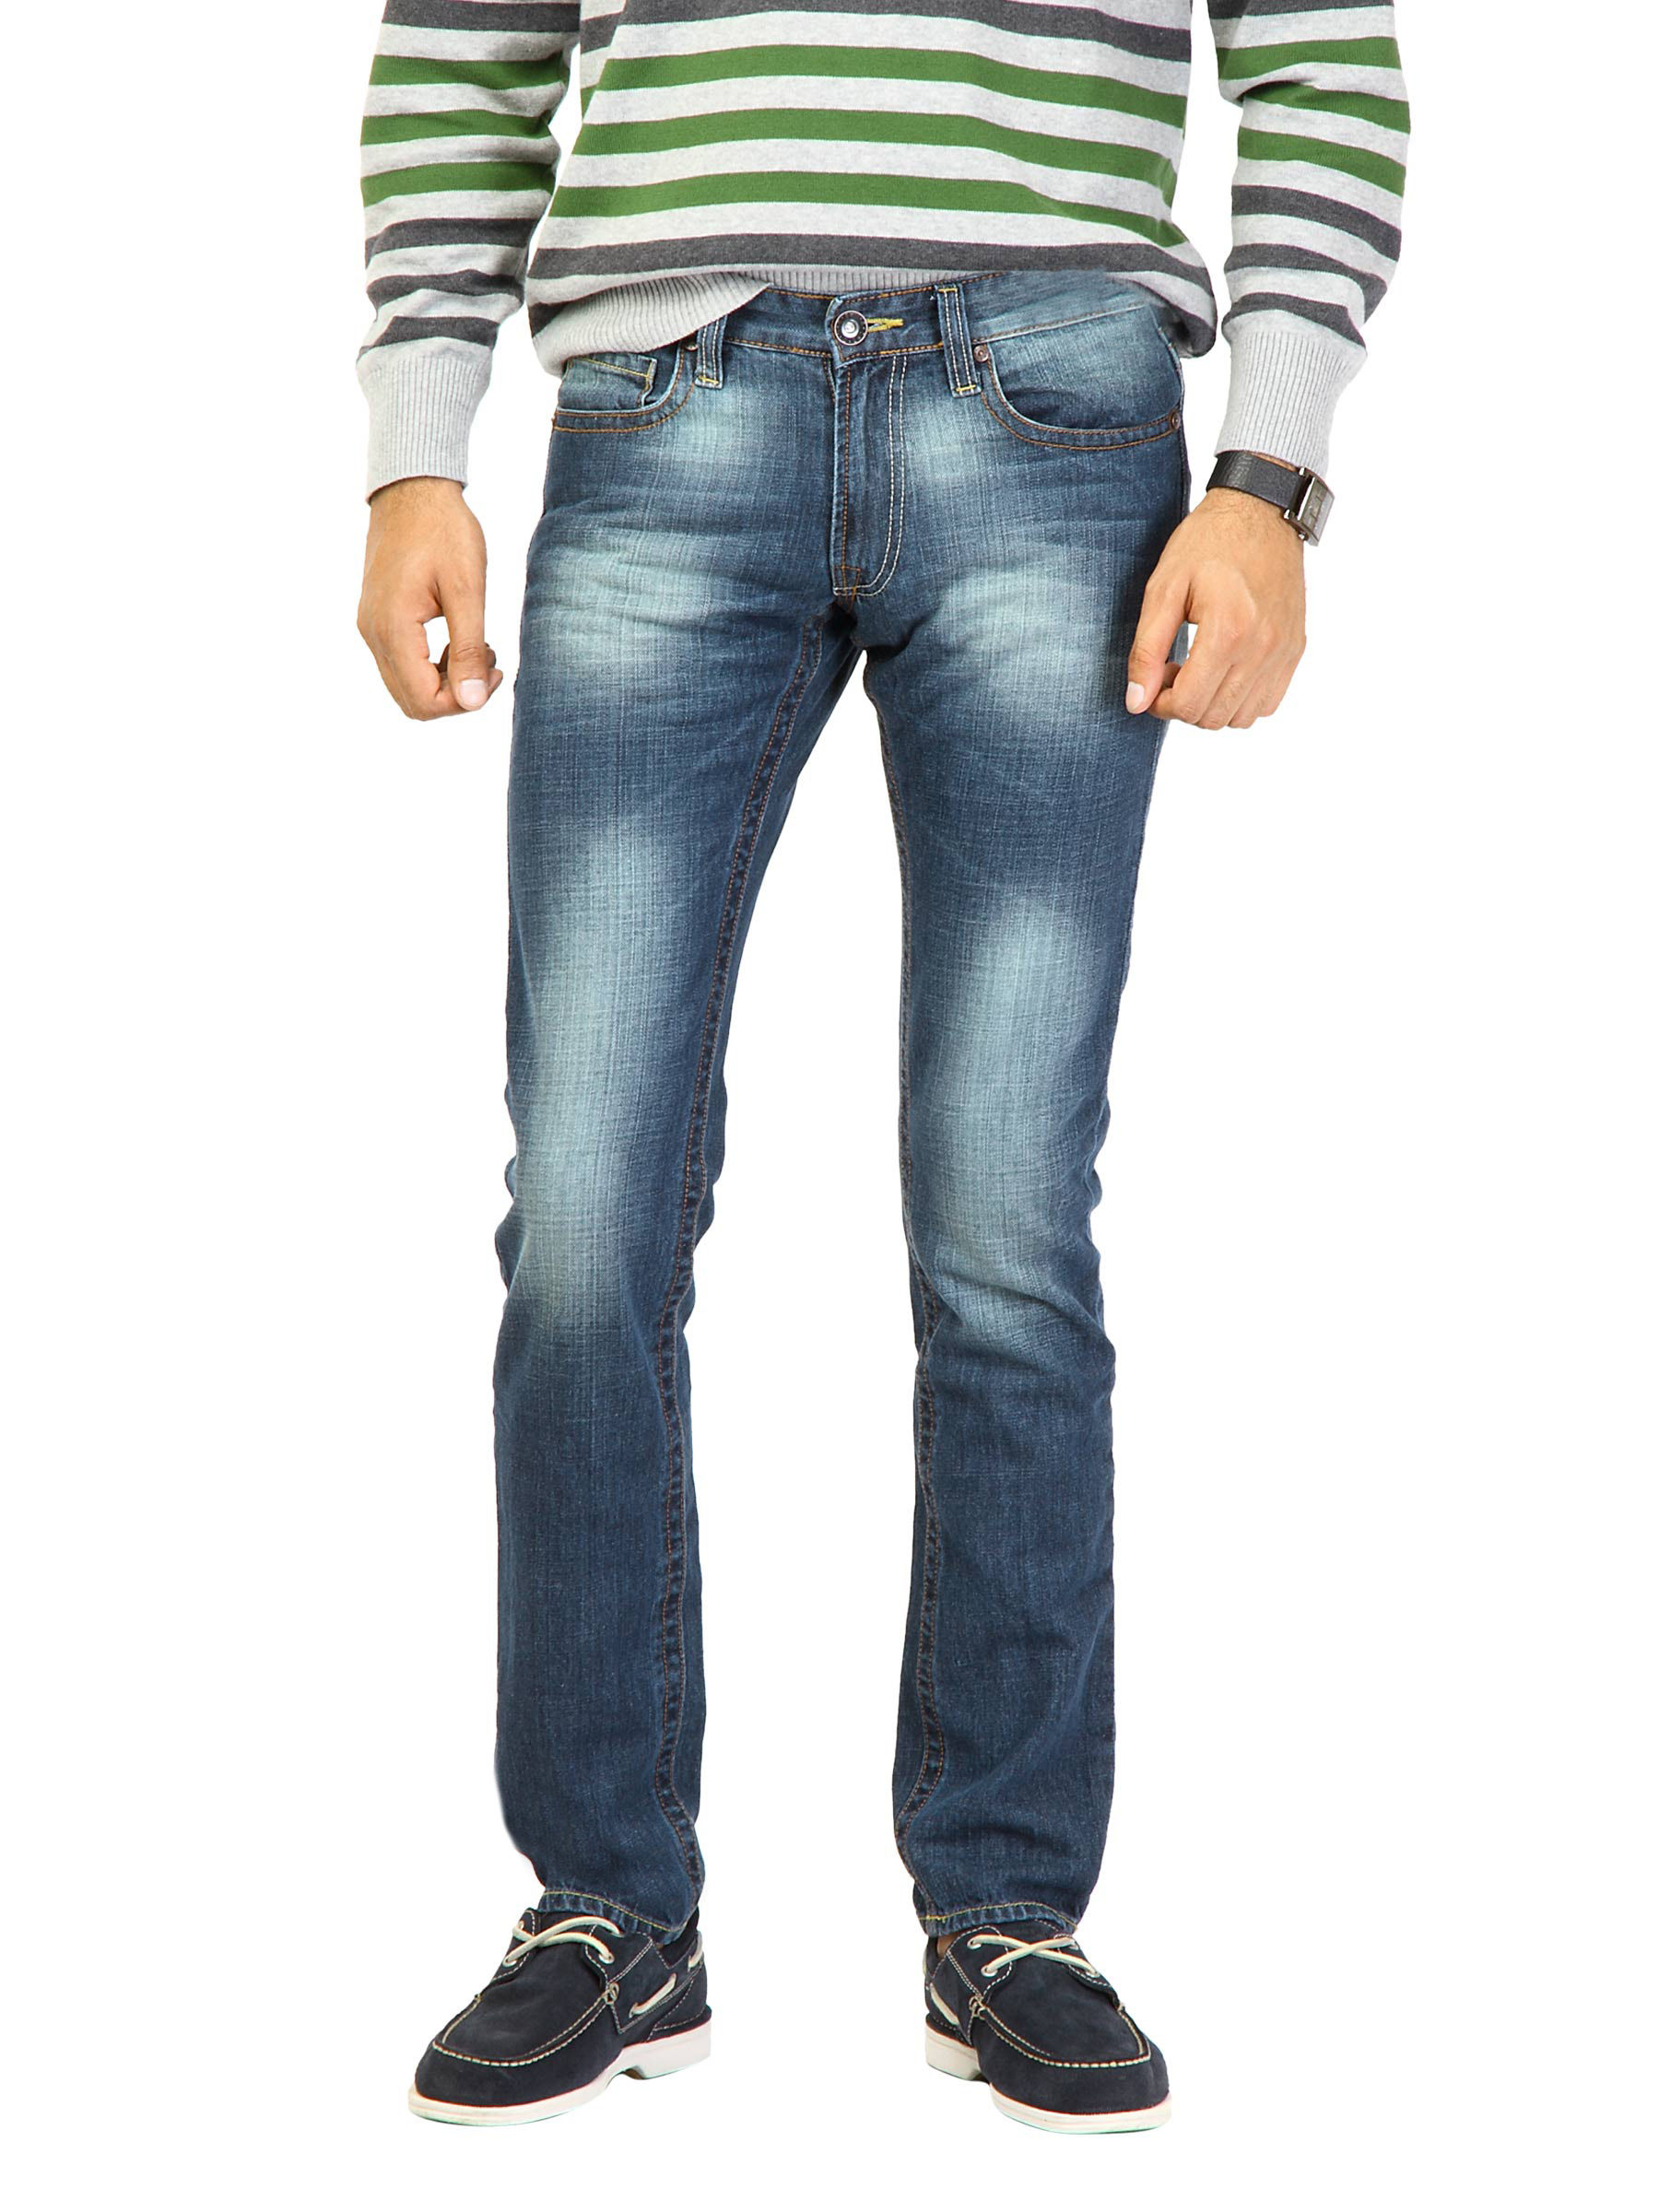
United Colors of Benetton Men Washed Blue Jeans
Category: Apparel / Bottomwear / Jeans
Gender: Men
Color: Blue
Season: Fall 2011
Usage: Casual